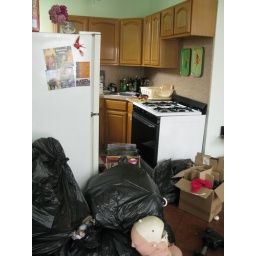
mountains of garbage, grime, expired food. if you could see the floor in this photo it would kind of gross.